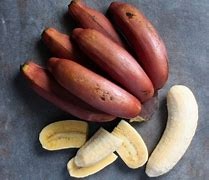
Label: banana